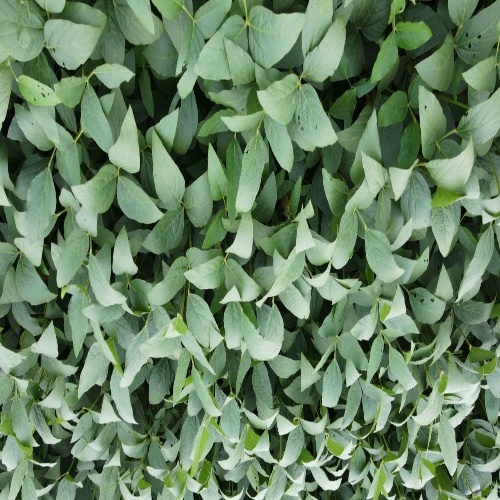
Label: Diabrotica_speciosa